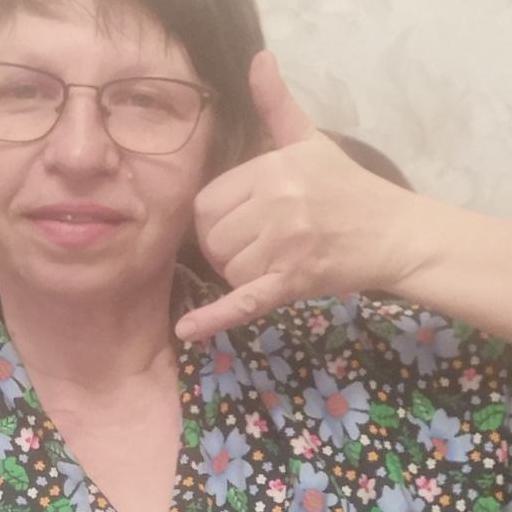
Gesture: call